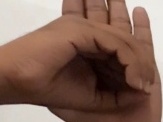
ASL sign: 0